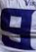
Number: 9